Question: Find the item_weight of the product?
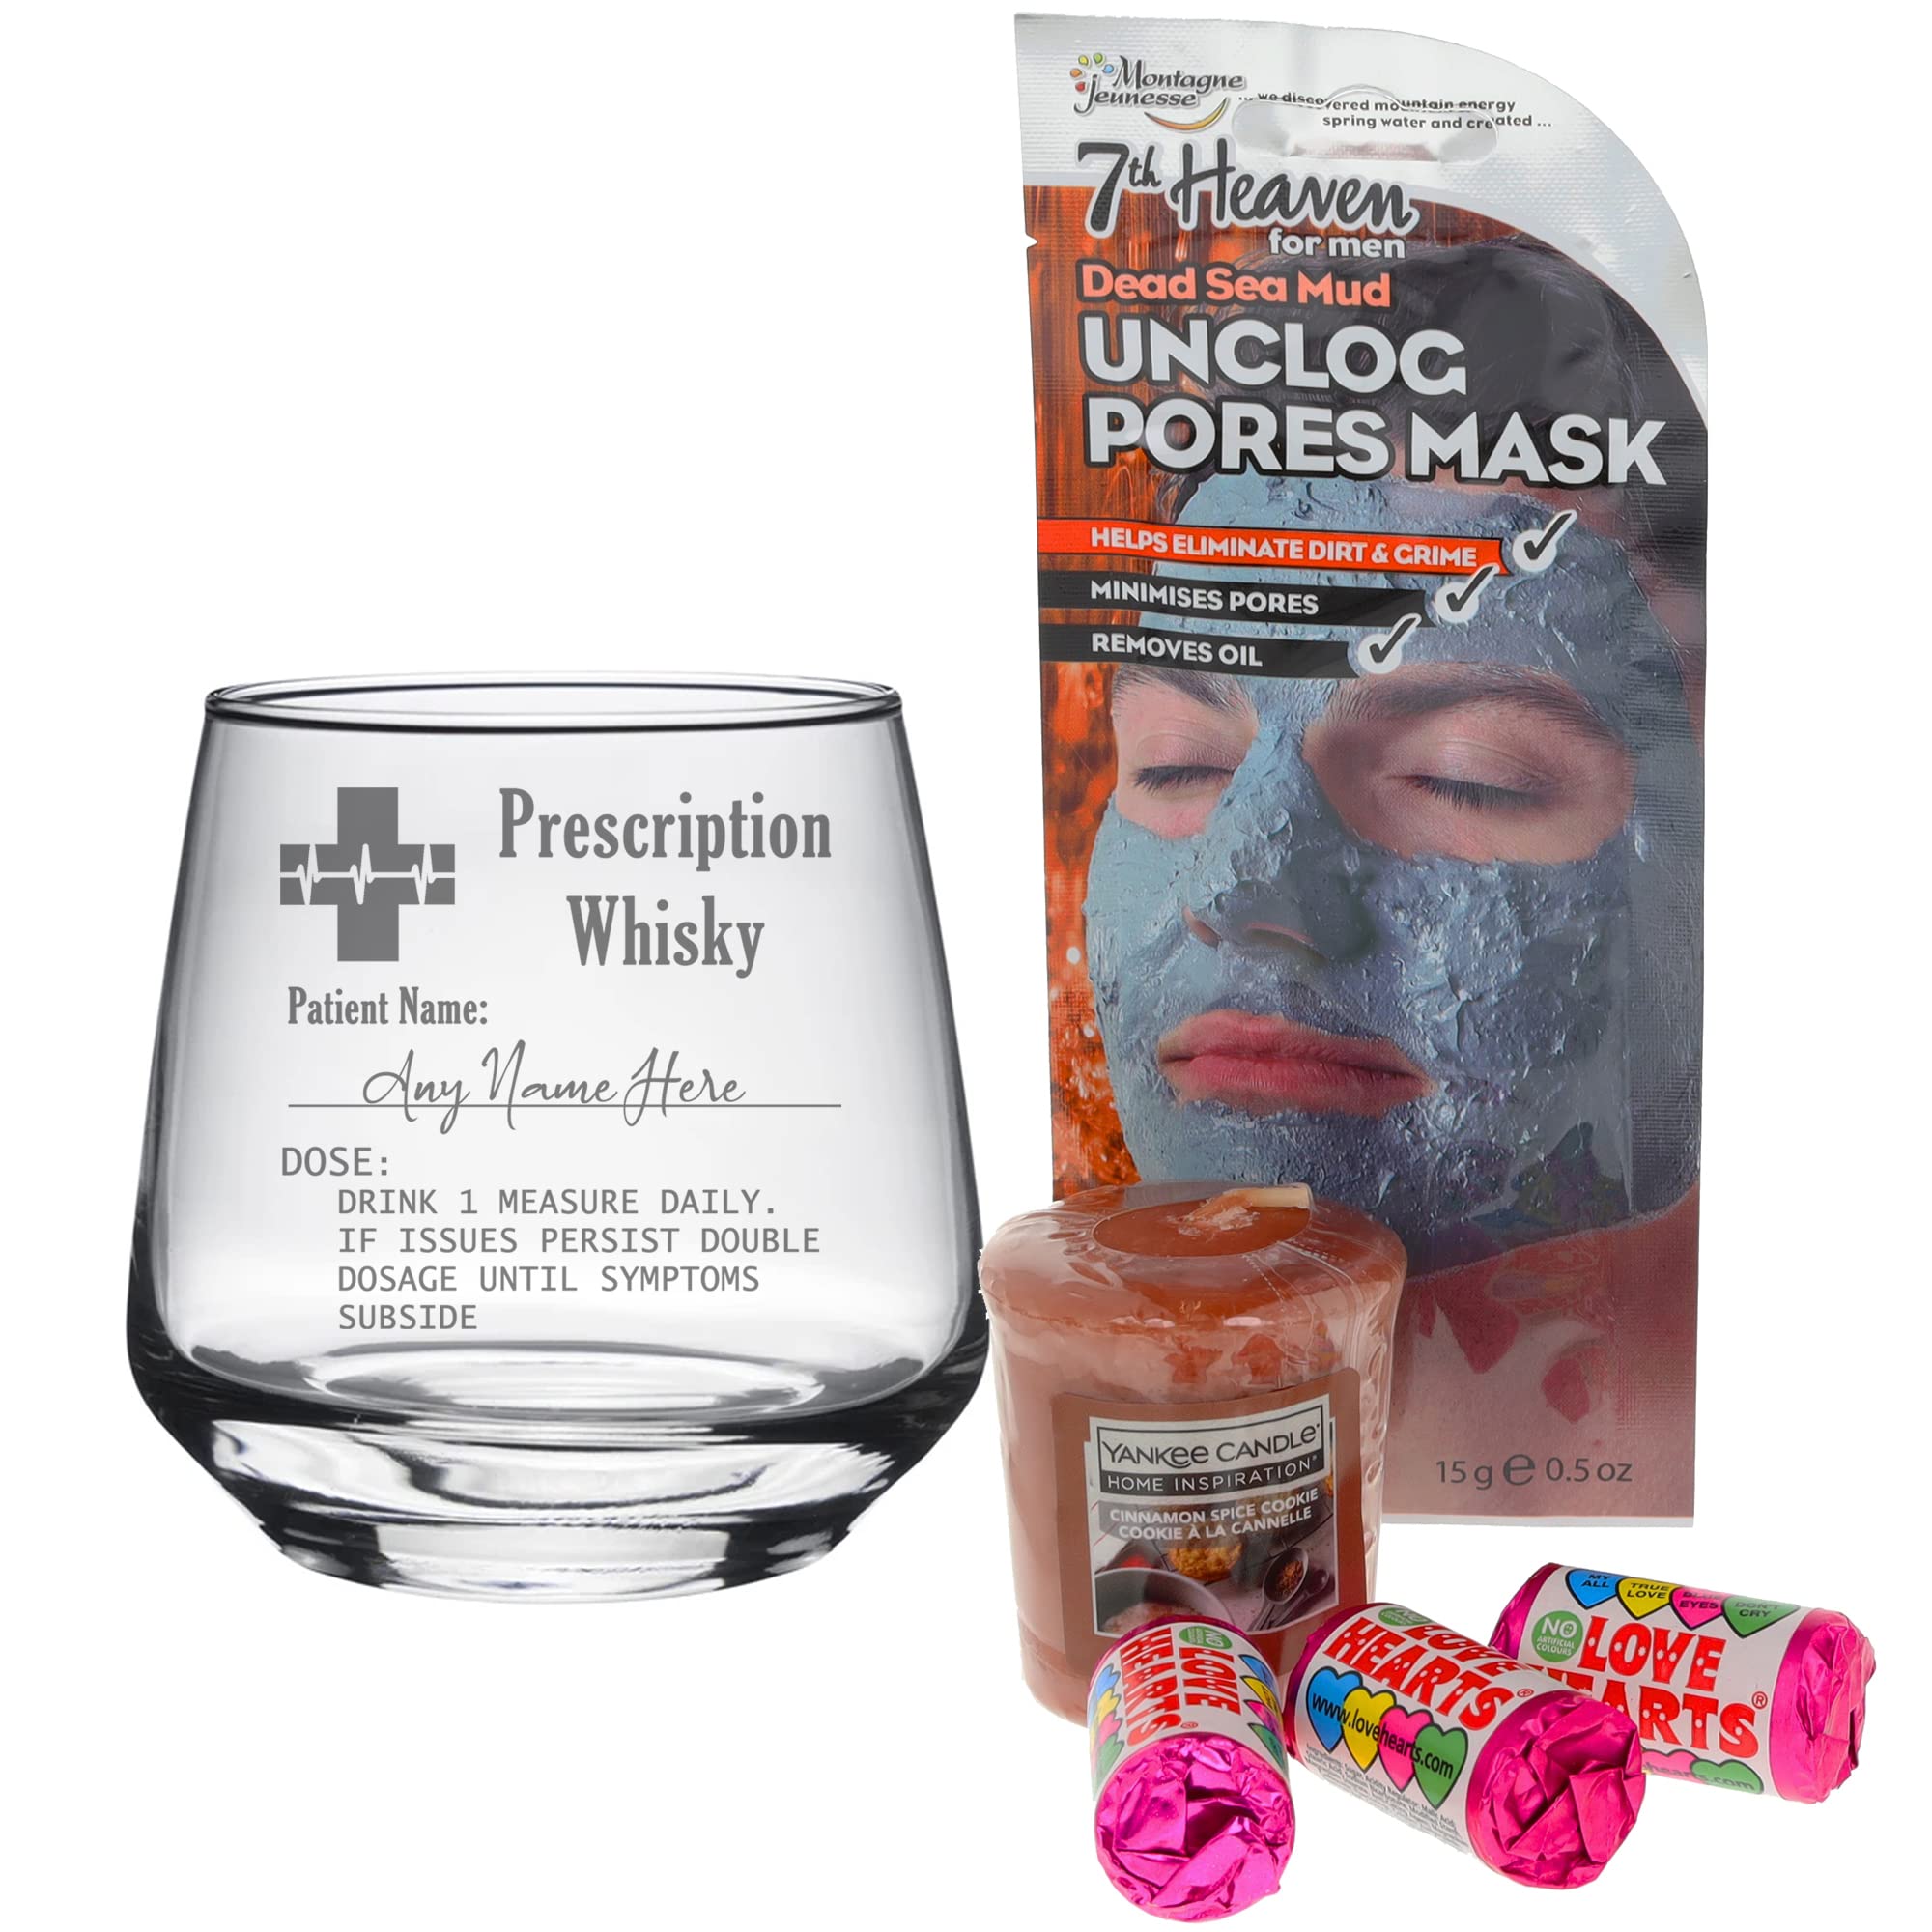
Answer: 15.0 gram